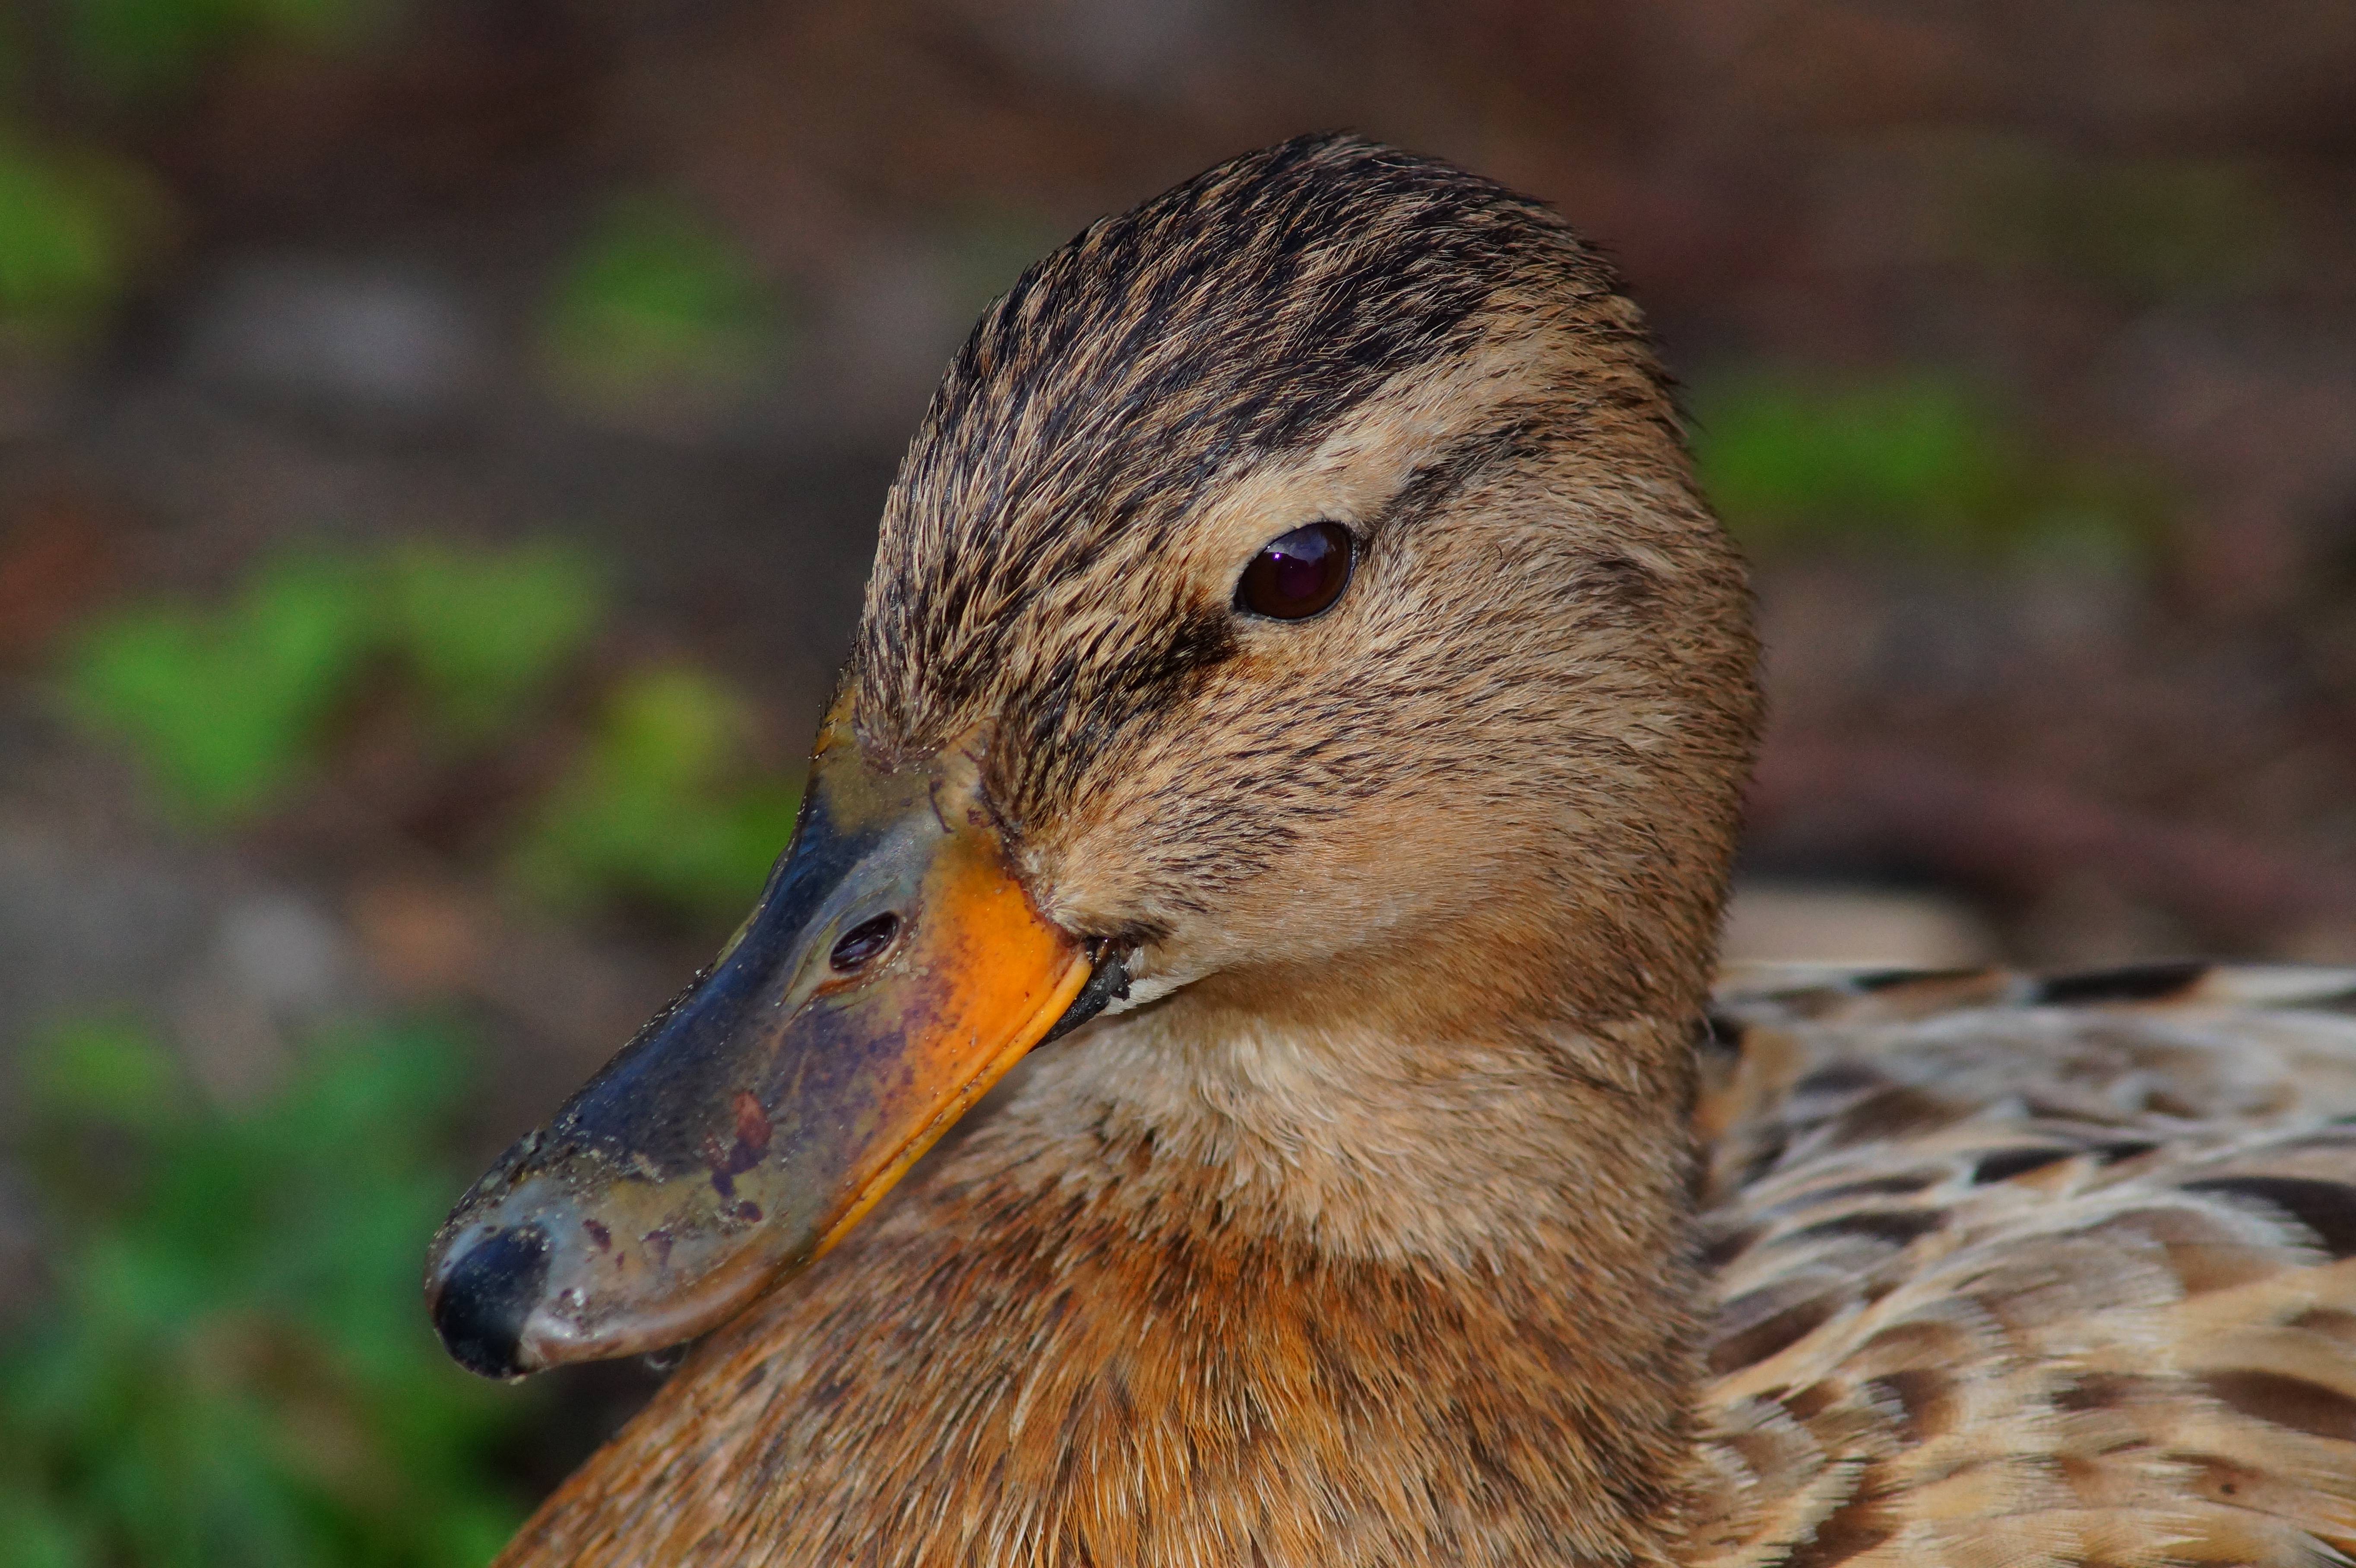
nature, bird, animal, female, wildlife, portrait, beak, fauna, plumage, close up, duck, eye, head, vertebrate, elegant, bill, waterfowl, water bird, mallard, ducks geese and swans